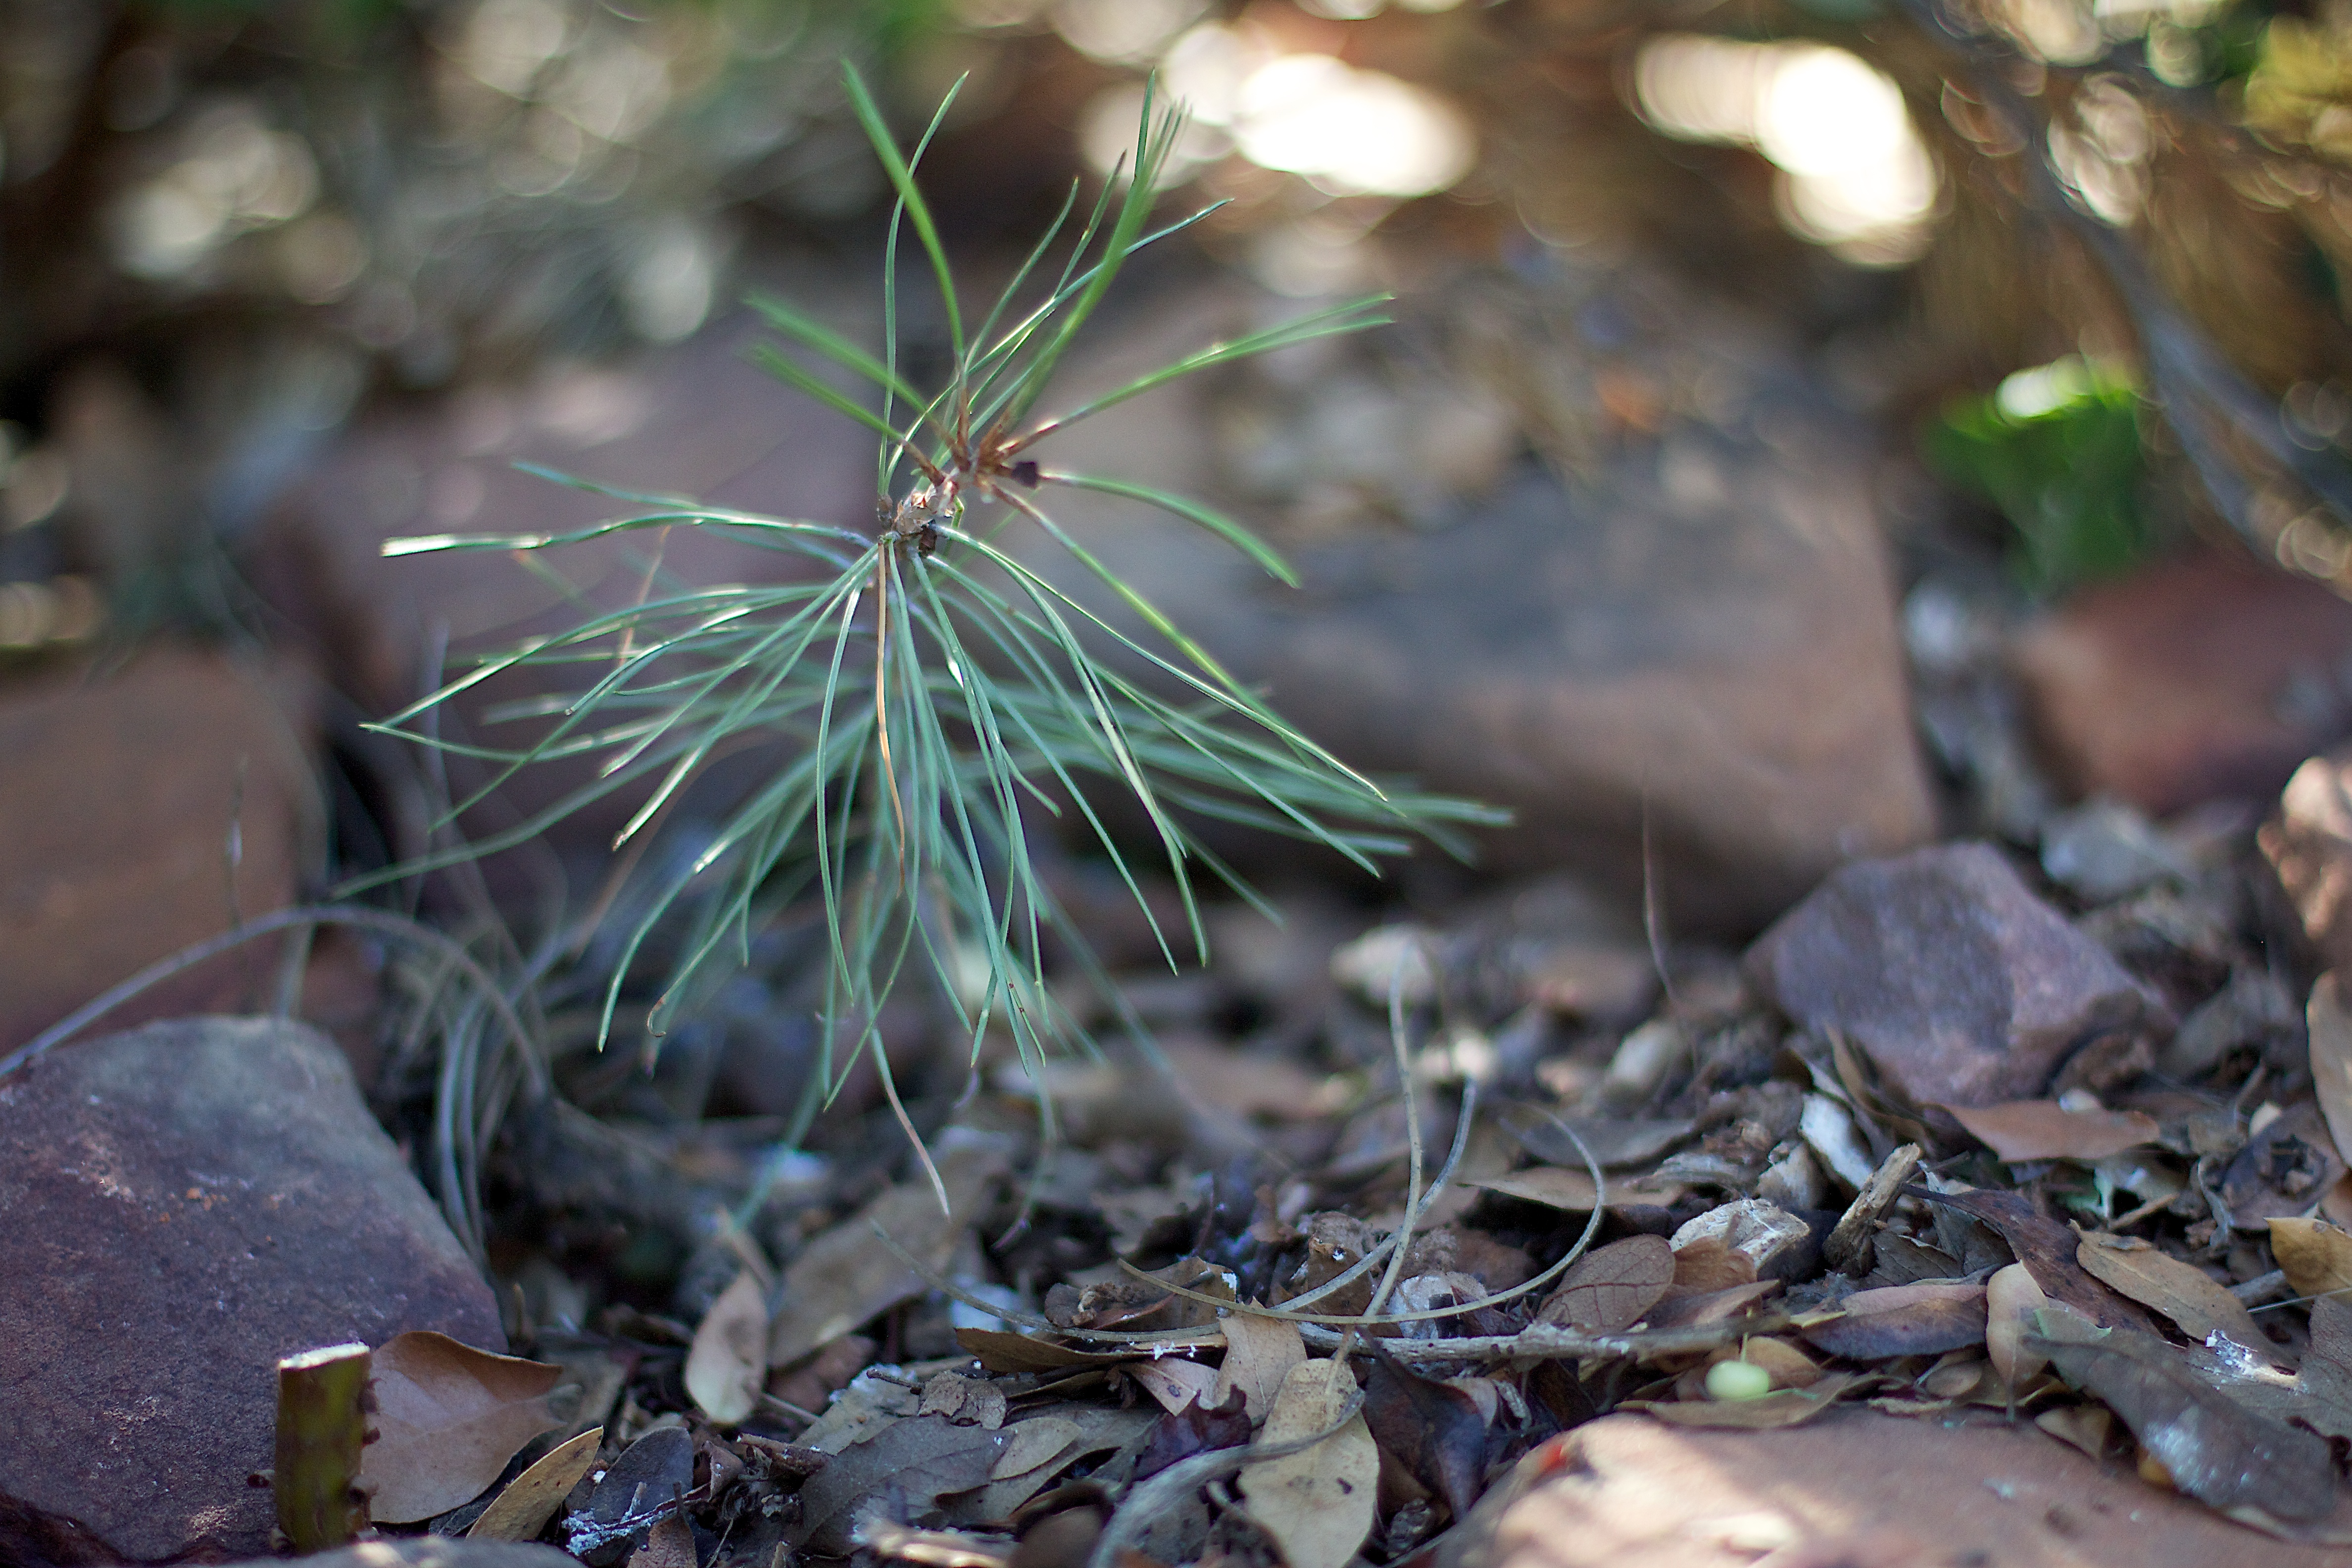
tree, nature, forest, grass, branch, plant, leaf, flower, frost, green, autumn, soil, botany, flora, season, woodland, macro photography, woody plant